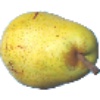
Label: Pear Monster 1